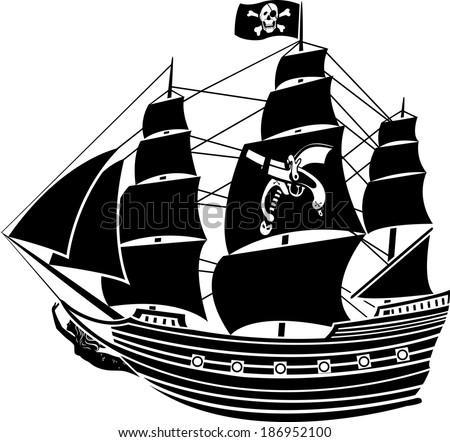
pirate ship with person and the mermaid , raster version